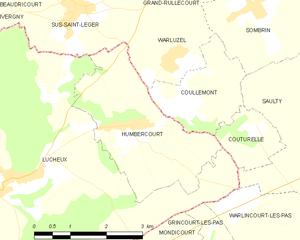
Carte des communes françaises Humbercourt